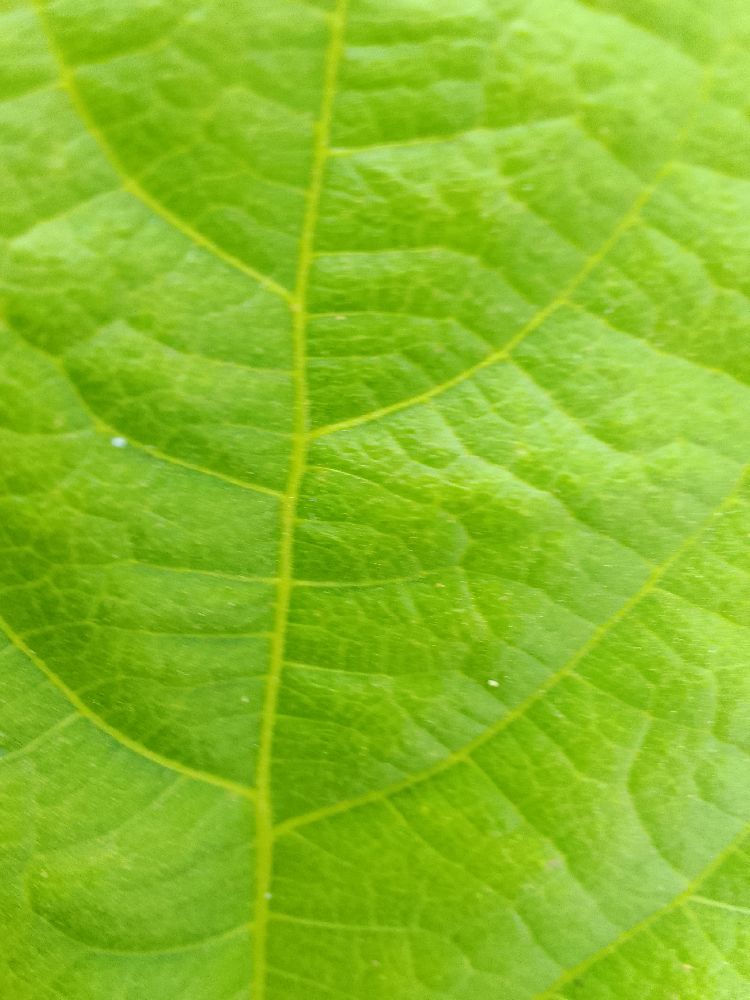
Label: healthy